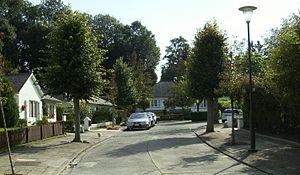
rue Firmin Martin Auderghem
Auderghem, commune belge située dans la région de Bruxelles-Capitale possède de nombreuses rues toutes repertoriées dans cette liste.
La rue Firmin Martin est une impasse bruxelloise de la commune d'Auderghem dans le quartier du Parc des Princes qui aboutit sur l'avenue Jean-François Leemans.